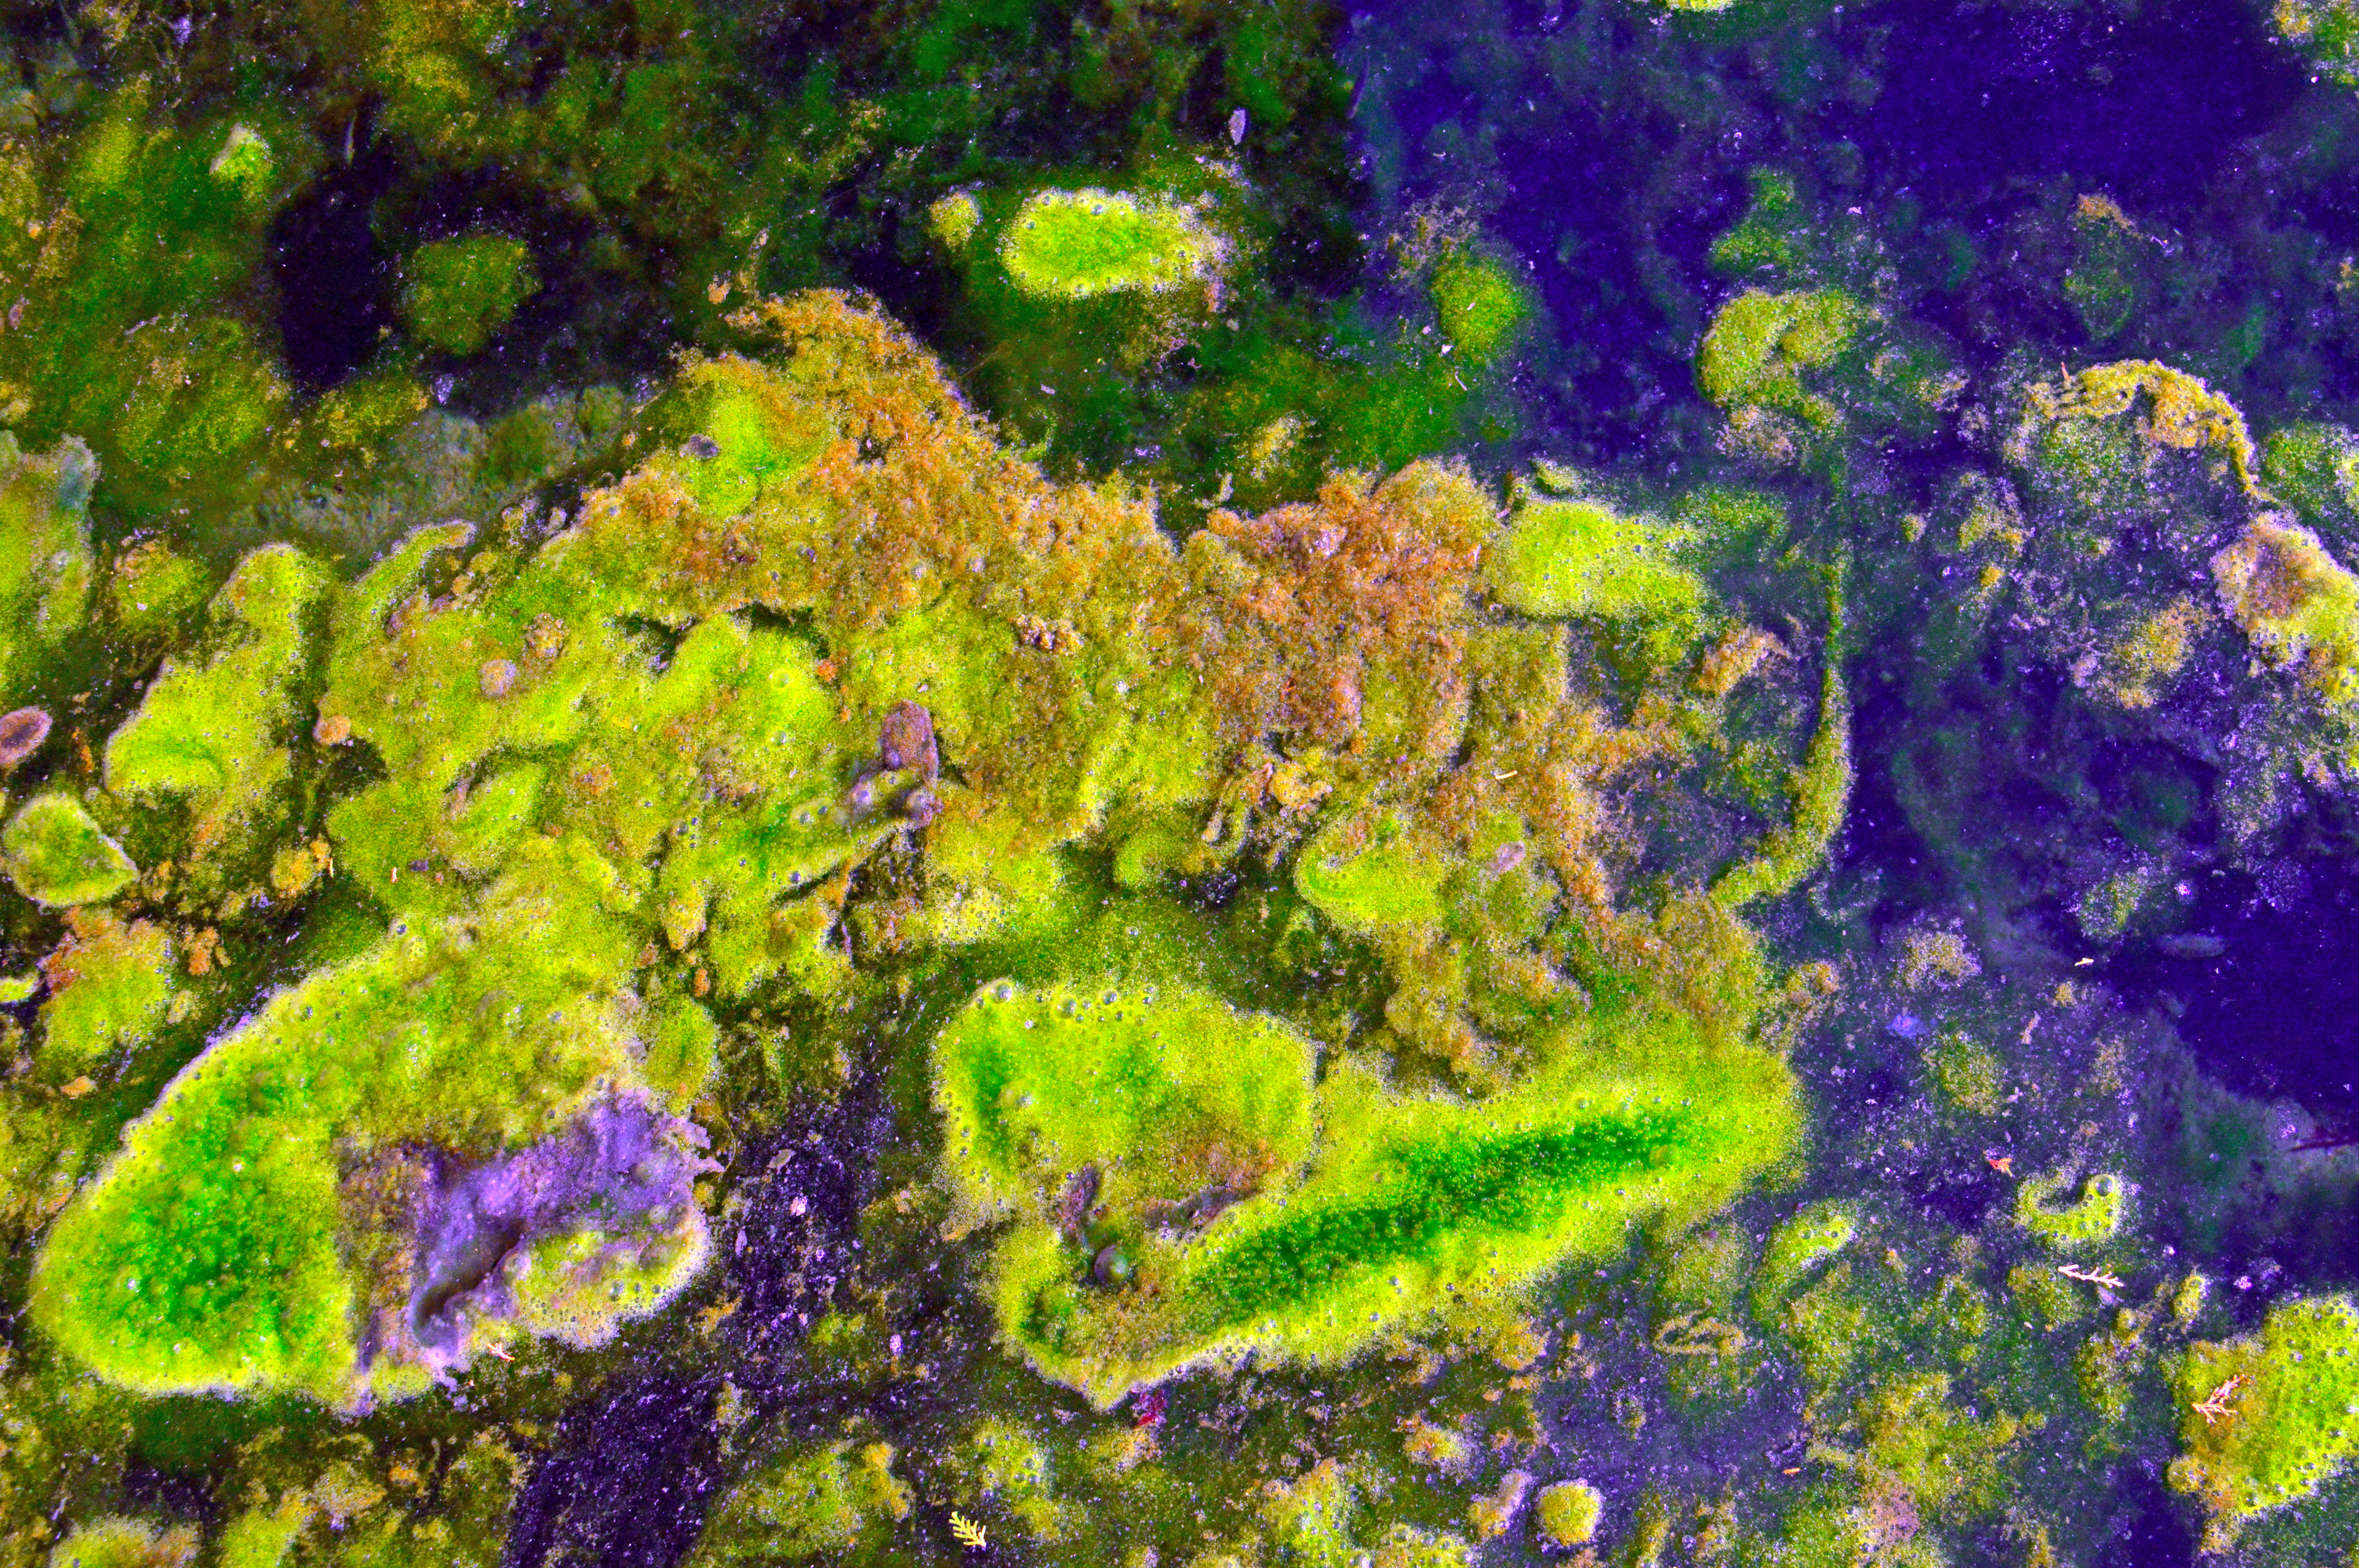
pattern, abstract, texture, wallpaper, color, art, design, illustration, colorful, backdrop, bright, blue, graphic, light, space, modern, decoration, element, white, effect, concept, dark, artistic, style, water, lily, surface, lake, pond, plant, background, nature, landscape, flower, aquatic, beautiful, river, leaf, flora, beauty, underwater, green, pads, garden, summer, reflection, lotus, under, vegetation, ecosystem, algae, seaweed, green algae, biome, tree, organism, coral reef, old growth forest, reef, forest, non vascular land plant, grass, plant community, computer wallpaper, rainforest, moss, shrubland